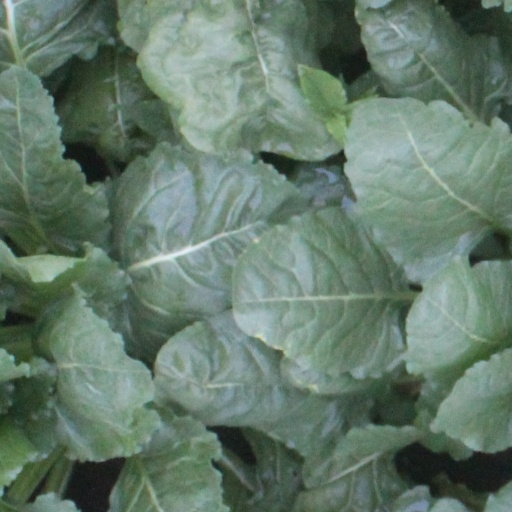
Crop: sugar beet